Herzegovina

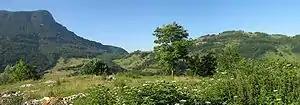
Herzegovina in spring at Ivan Sedlo, mountain pass between Ivan and Bjelašnica mountains

In 1482, the lands of Stefan Vukčić's successors were occupied by Ottoman forces. The Ottomans were the first to begin officially using the name Herzegovina (Hersek) for the region.